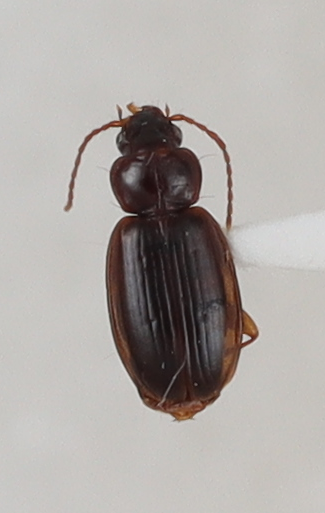
Scientific name: Trechus obtusus
Plot: 14
Trap: S
Collected: 20210713